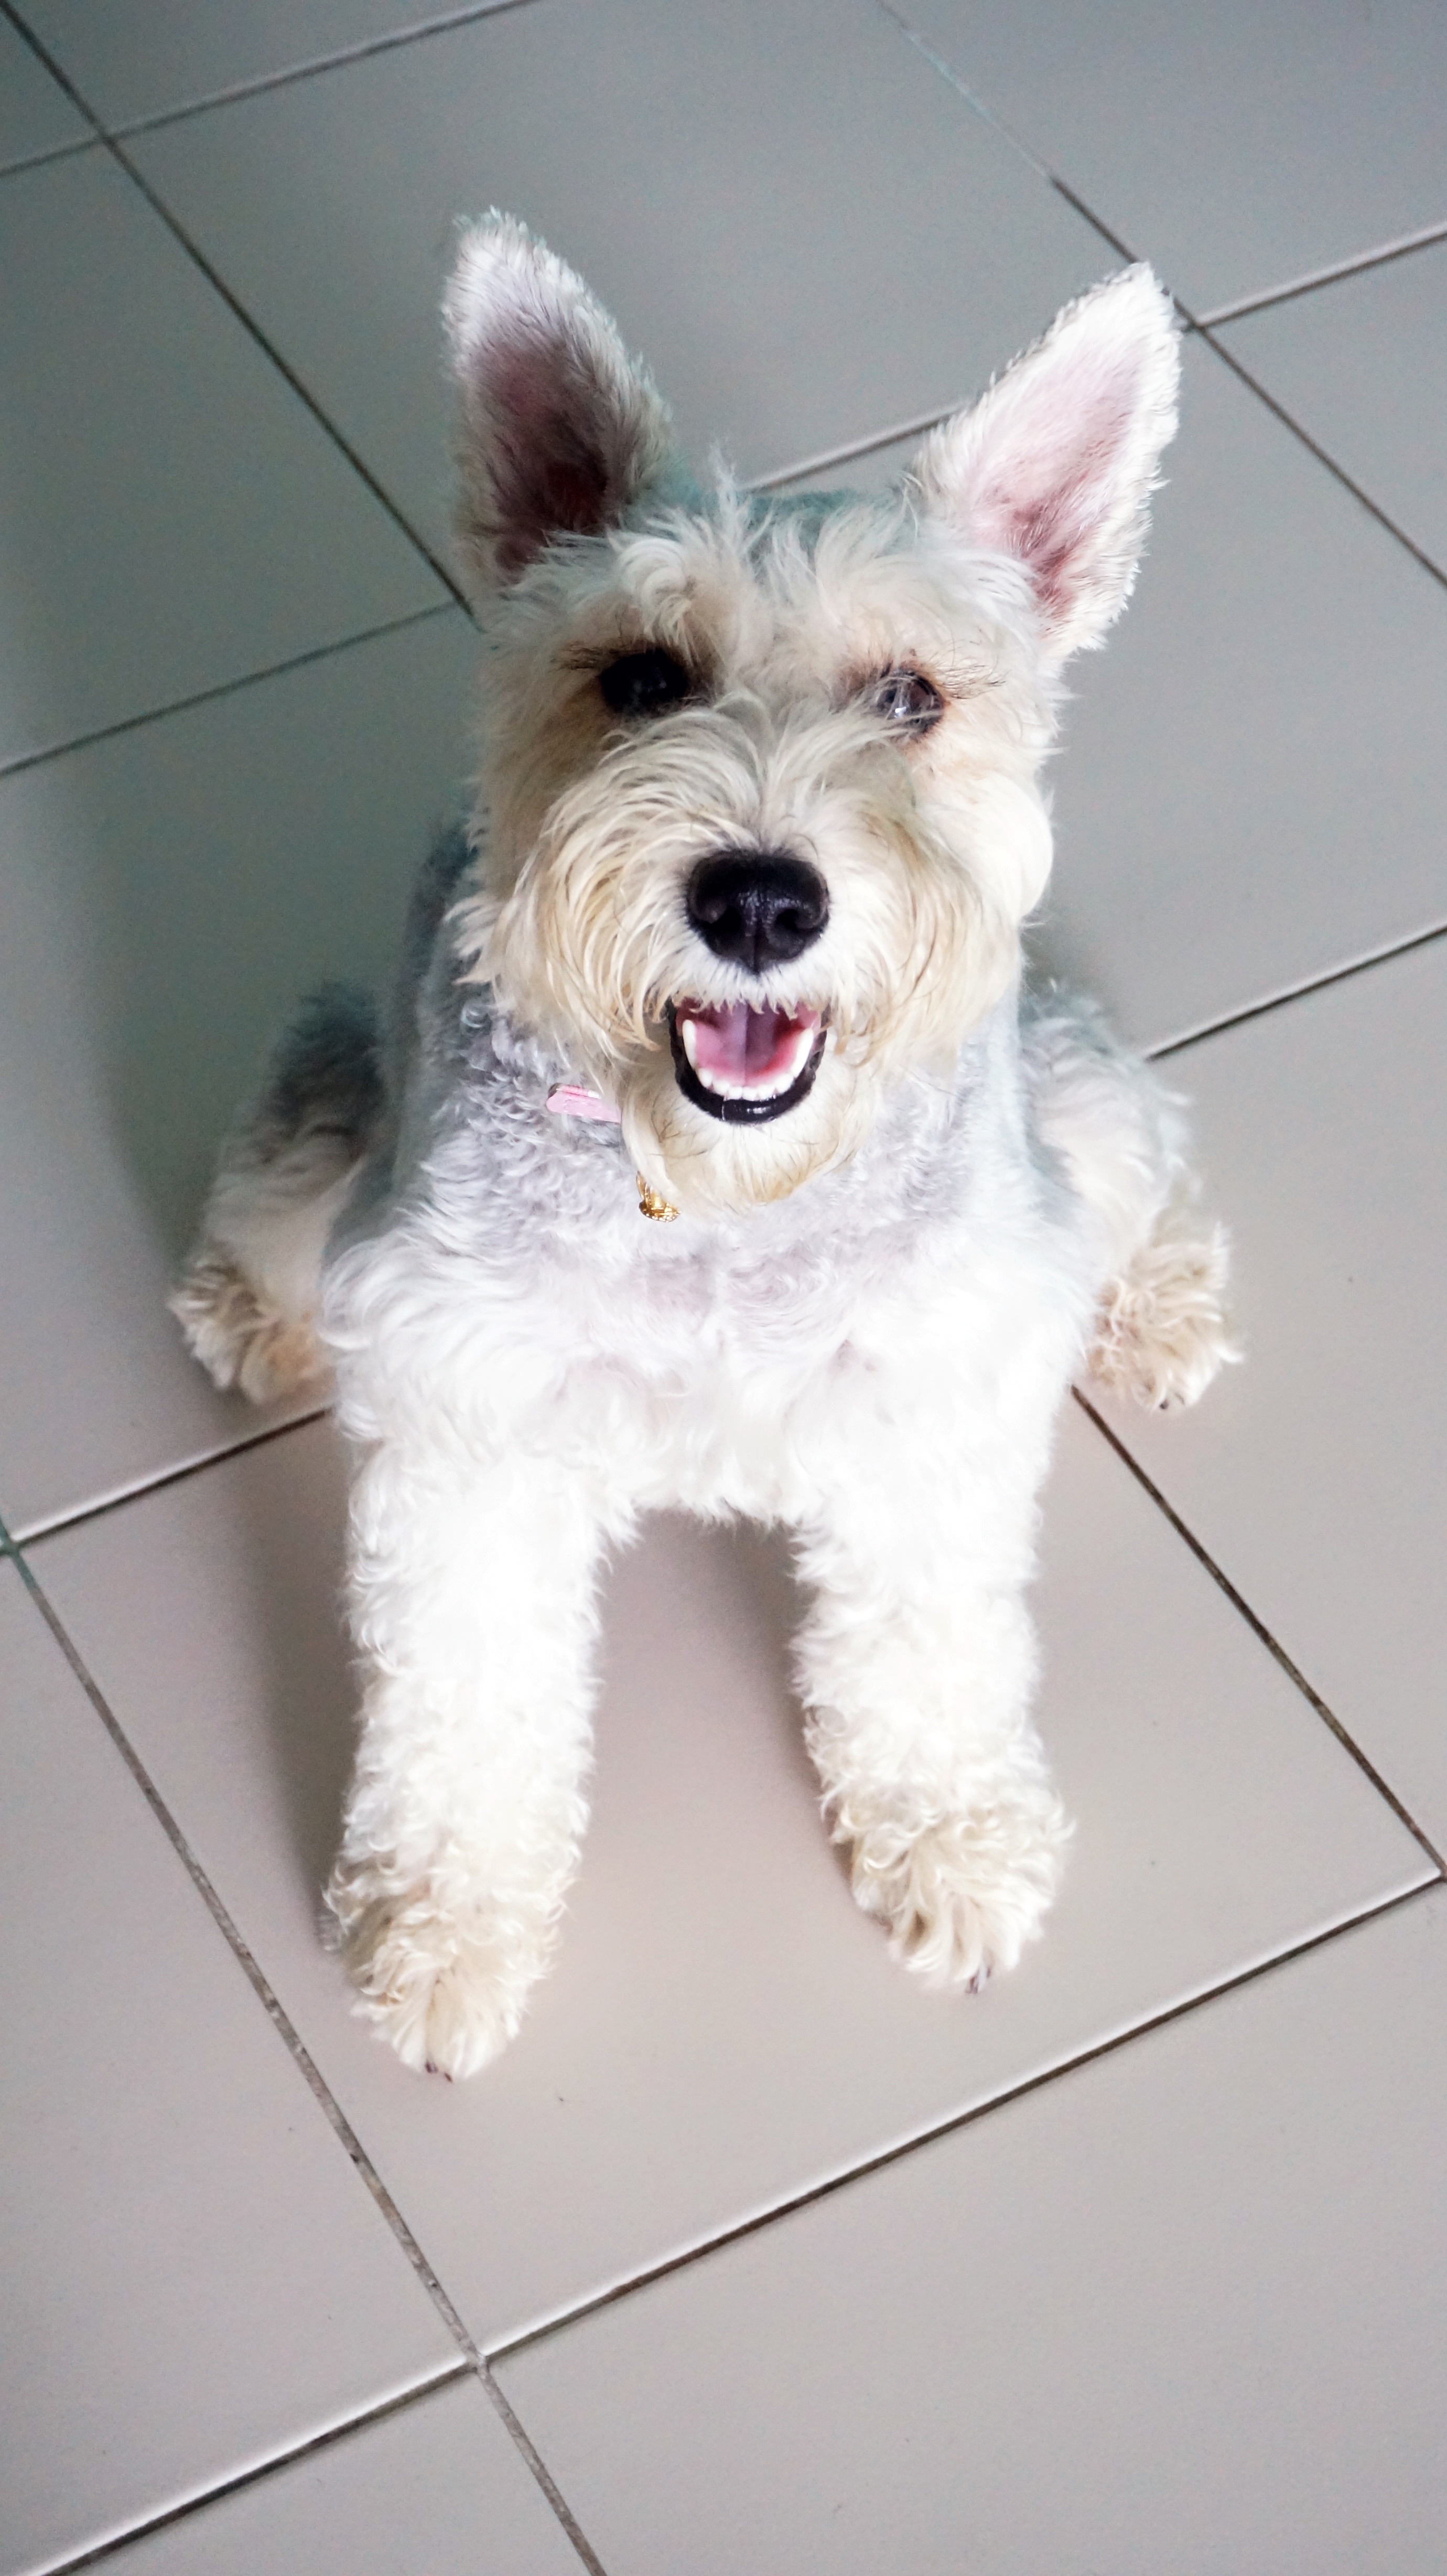
puppy, dog, mammal, vertebrate, schnauzer, miniature schnauzer, dog breed, terrier, cairn terrier, arent canny, dog like mammal, west highland white terrier, schnoodle, dandie dinmont terrier, glen of imaal terrier, dog crossbreeds, morkie, wire hair fox terrier